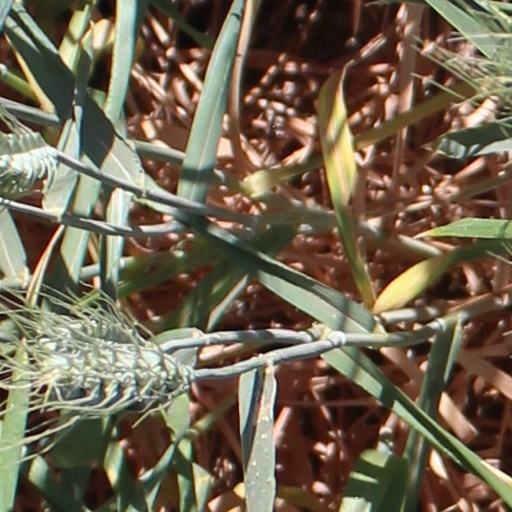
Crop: wheat